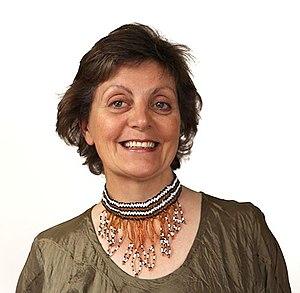
Patricia Schonstein, qui écrit également sous le nom de Patricia Schonstein-Pinnock, est une romancière italo-sud-africaine, poète, auteure de livres pour enfants et éditrice d'anthologies. Schonstein explore les genres du réalisme magique, de la métafiction par ses romans. Elle est célèbre pour ses œuvres Skyline et A Time of Angels.